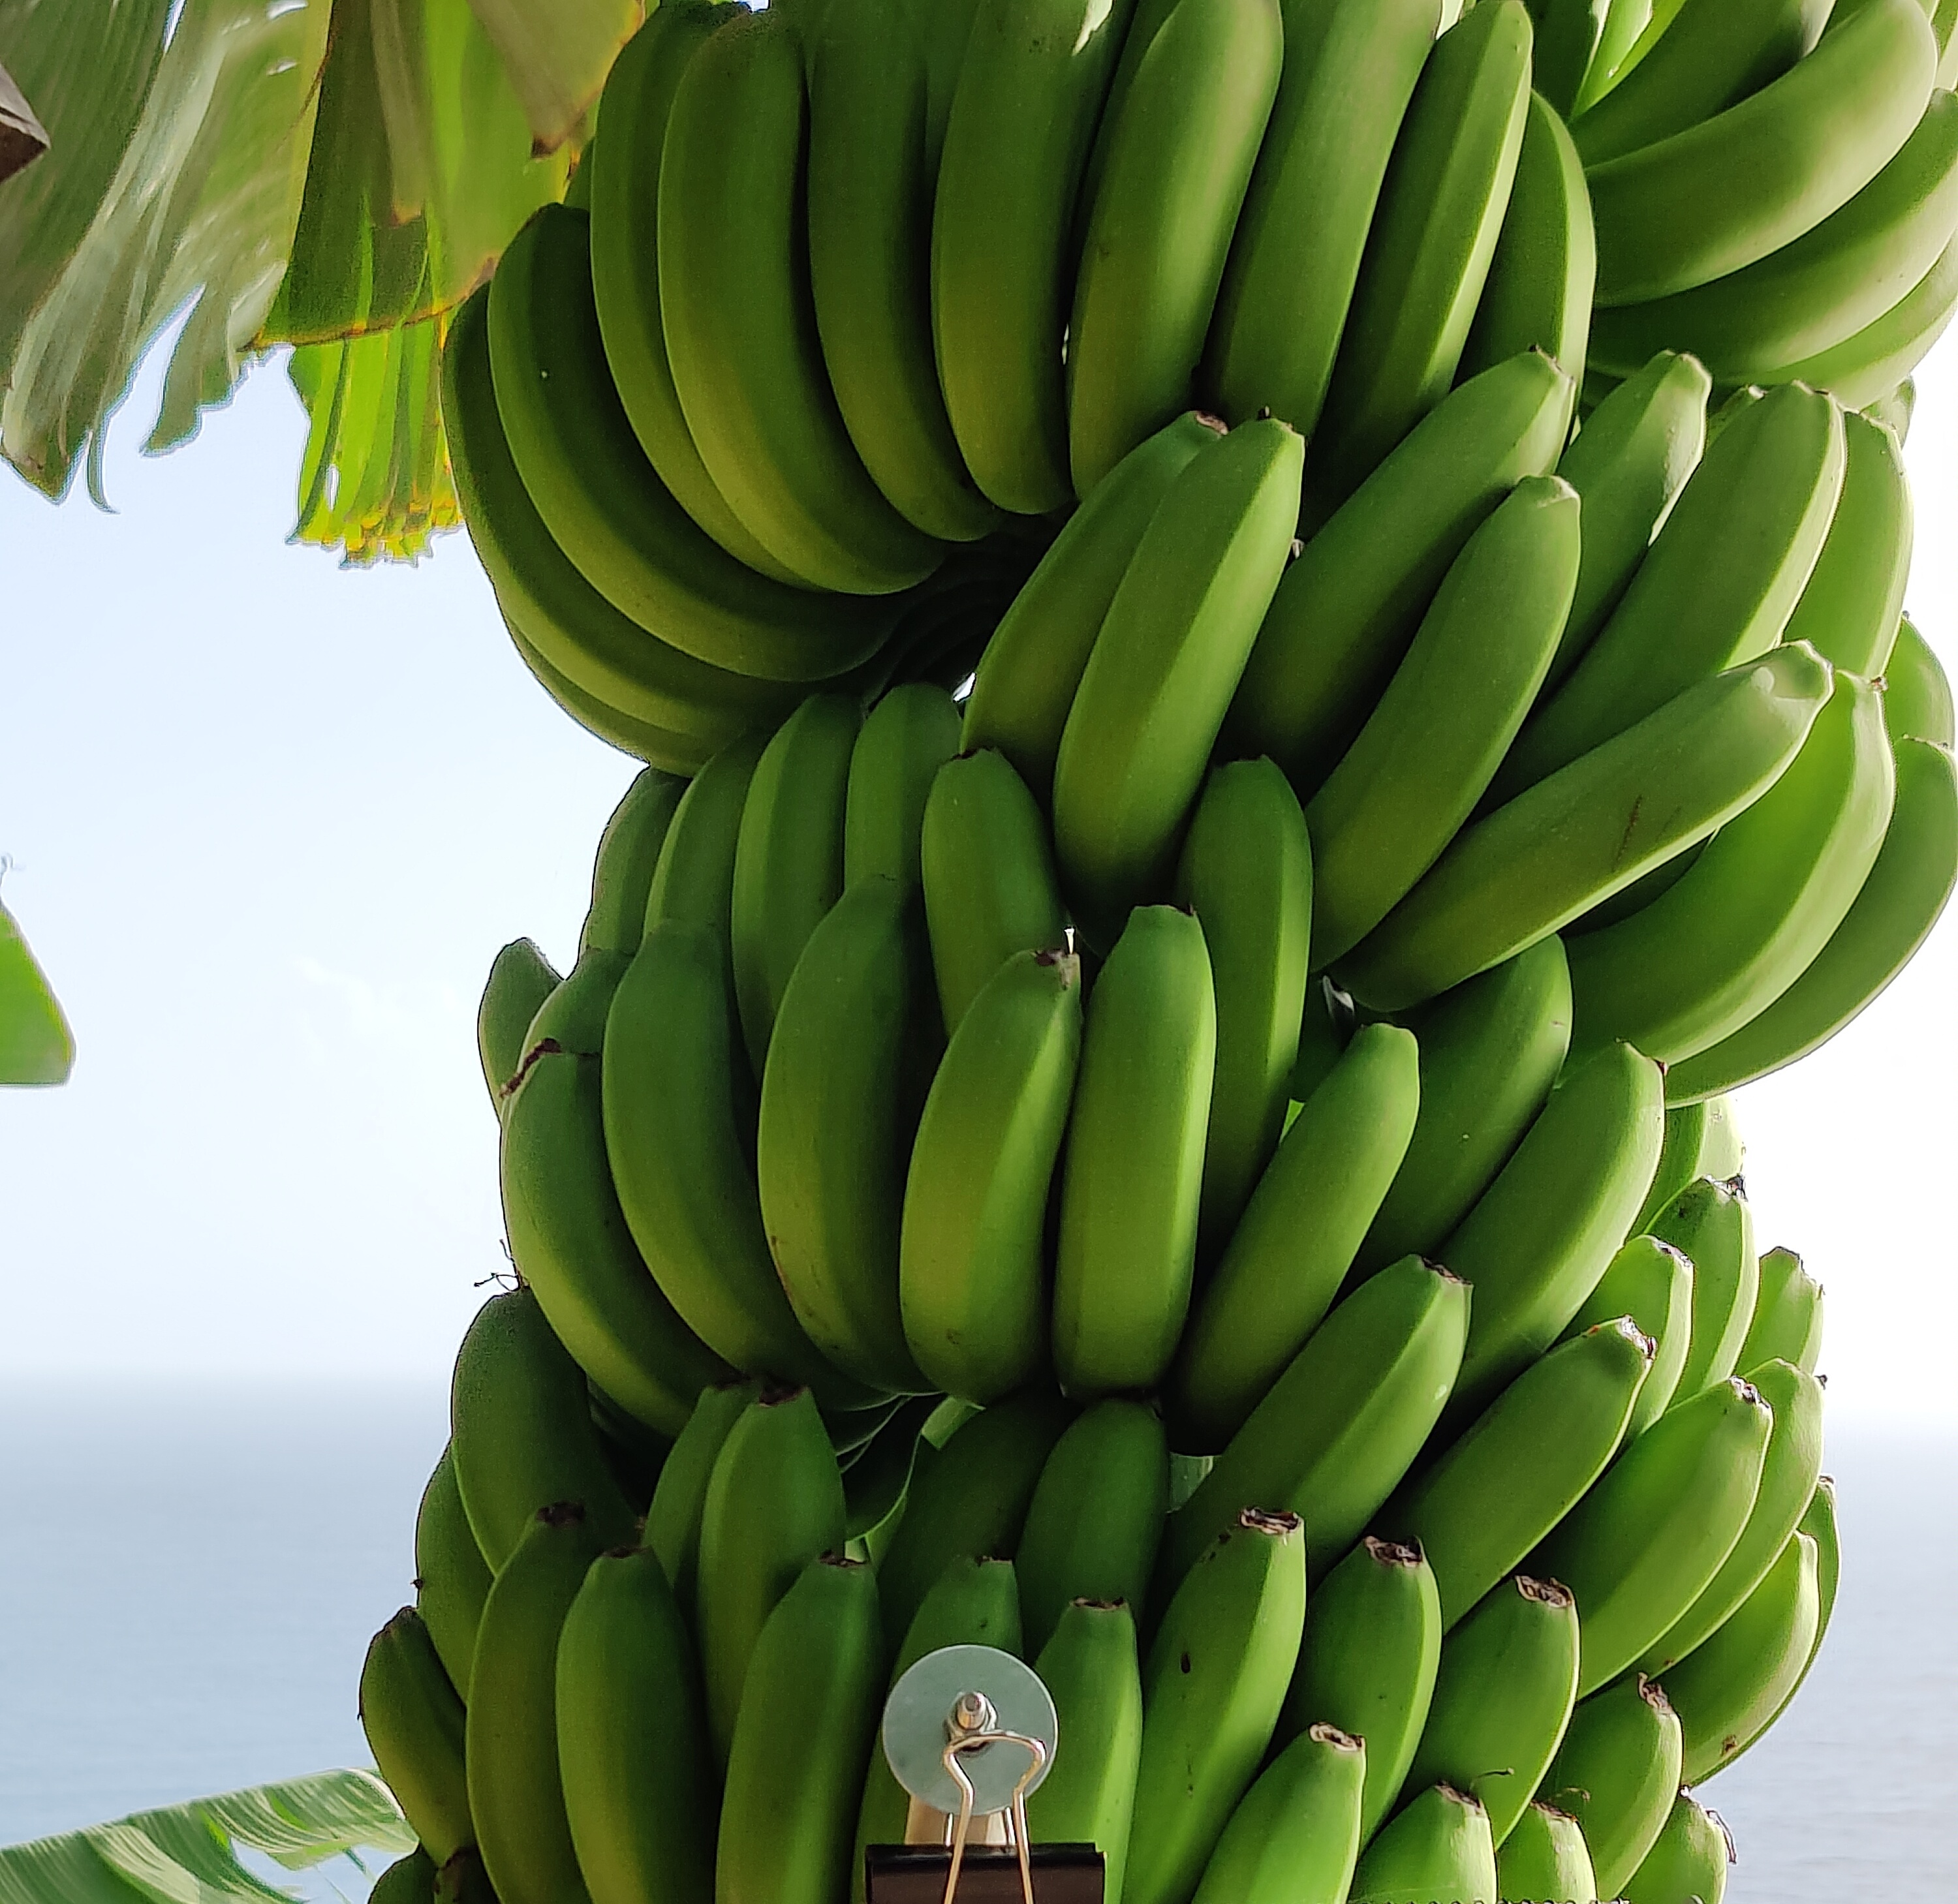
Label: Cut